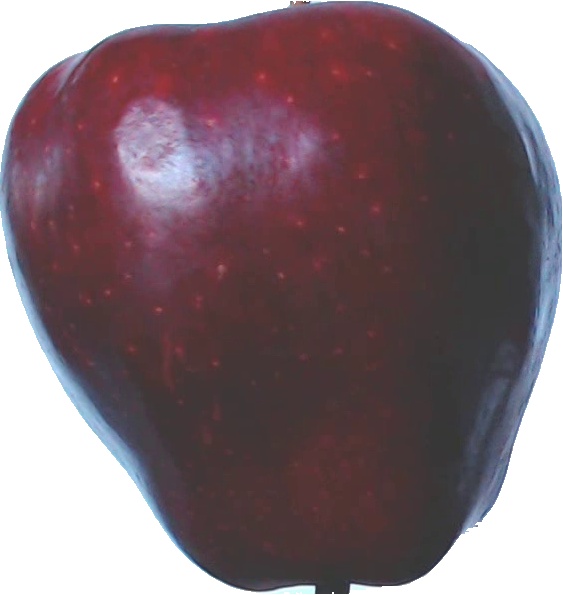
Label: apple_red_delicios_1